Vital heat

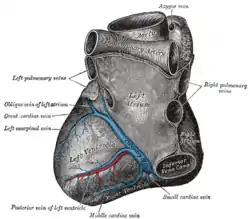
The human heart, thought to be the source of vital heat

It was a previously accepted concept that heat was absorbed through external sources; however, the concept of vital heat was more or less stumbled upon by a physiological observation that associates cold with the dead and heat with the living. "For the concept of vital heat we may – somewhat arbitrarily – take our starting point in Parmenides. His correlation of dead with cold, alive with warm, may not have been primarily intended as a contribution to physiology, yet the physiological significance of this thought was perceived by his successors; witness Empedocles, who taught 'sleep comes about when the heat of the blood is cooled to the proper degree, death when it becomes altogether cold'". Aristotle would eventually modify this doctrine stating that "sleep is a temporary overpowering of the inner heat by other factors in the body, death its final extinction."